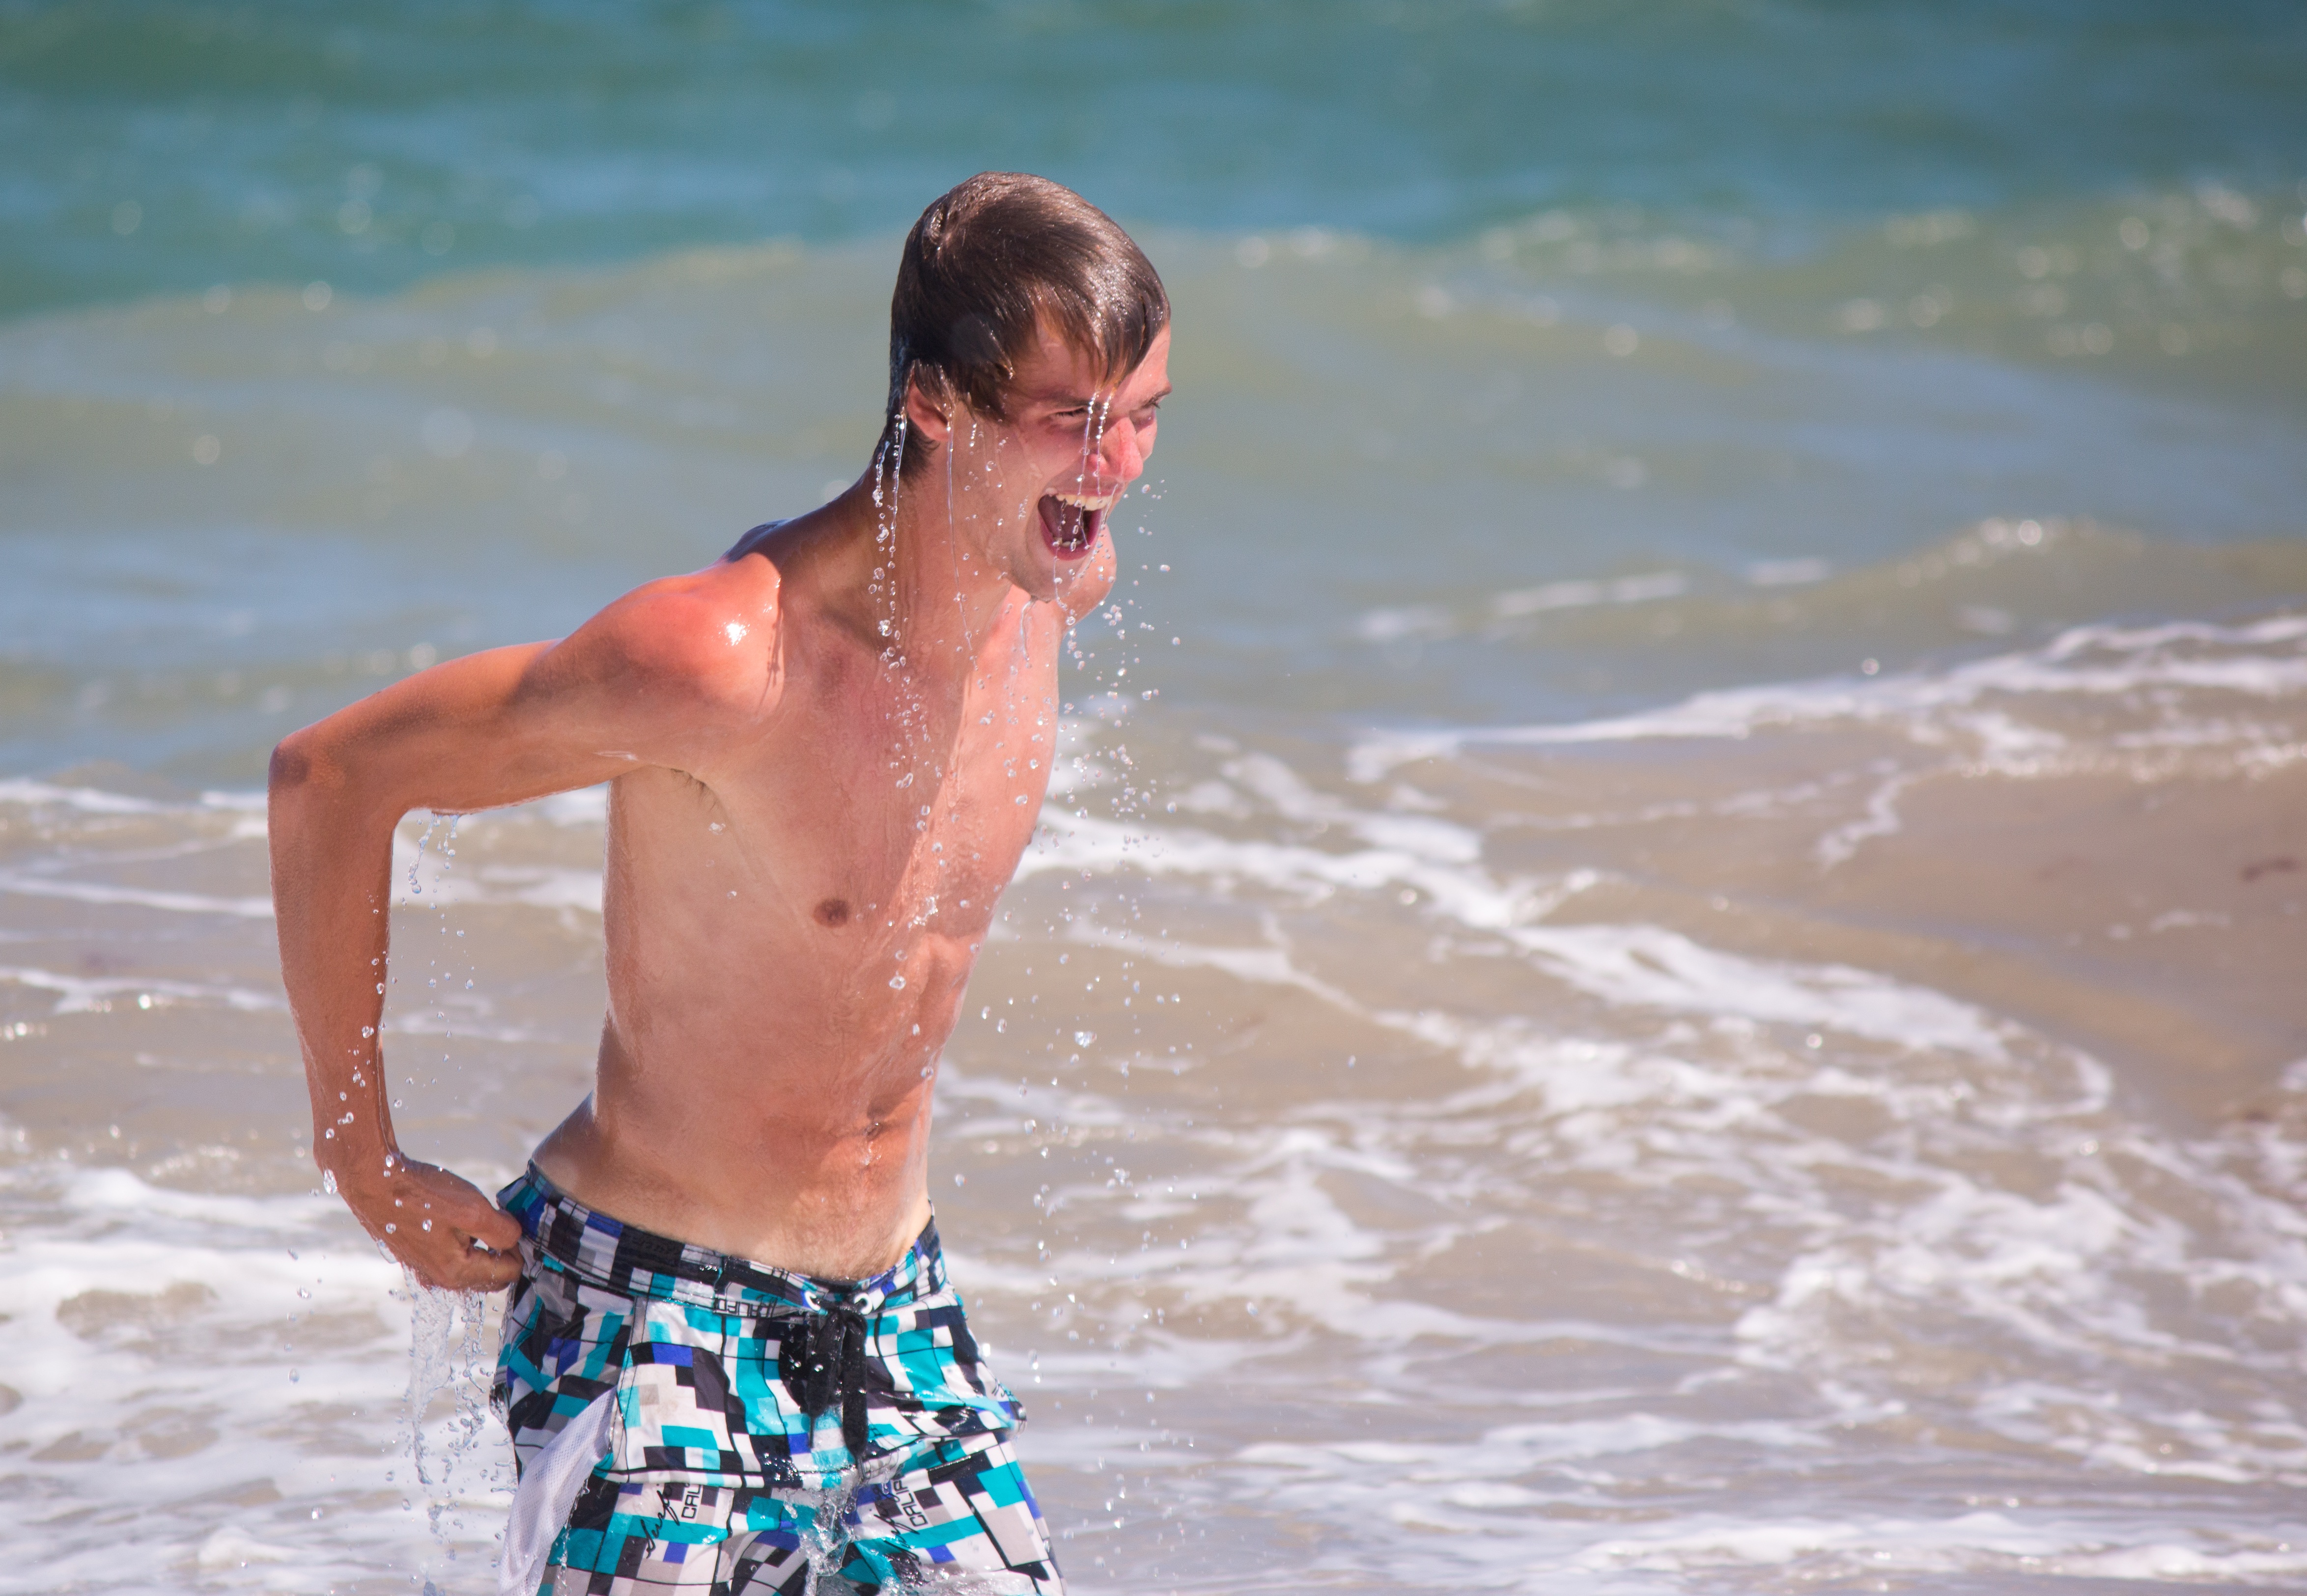
man, beach, sea, coast, water, nature, sand, ocean, girl, sun, shore, wave, vacation, male, leg, swim, model, holiday, clothing, season, body of water, swimmer, fun, beauty, baltic sea, baltic sea beach, northern germany, sand beach, fun bathing, wind wave